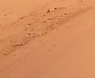
Surface type: ground